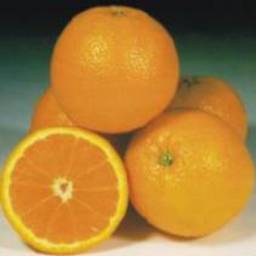
Label: peels